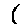
Label: 1